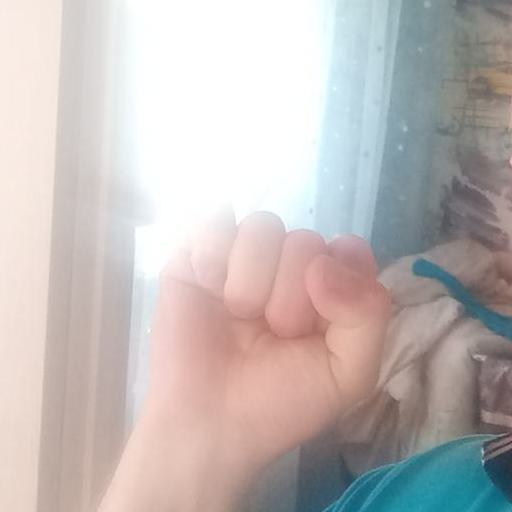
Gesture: fist